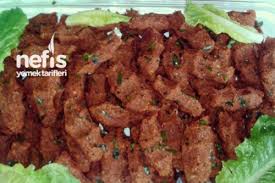
Yemek: cig_kofte